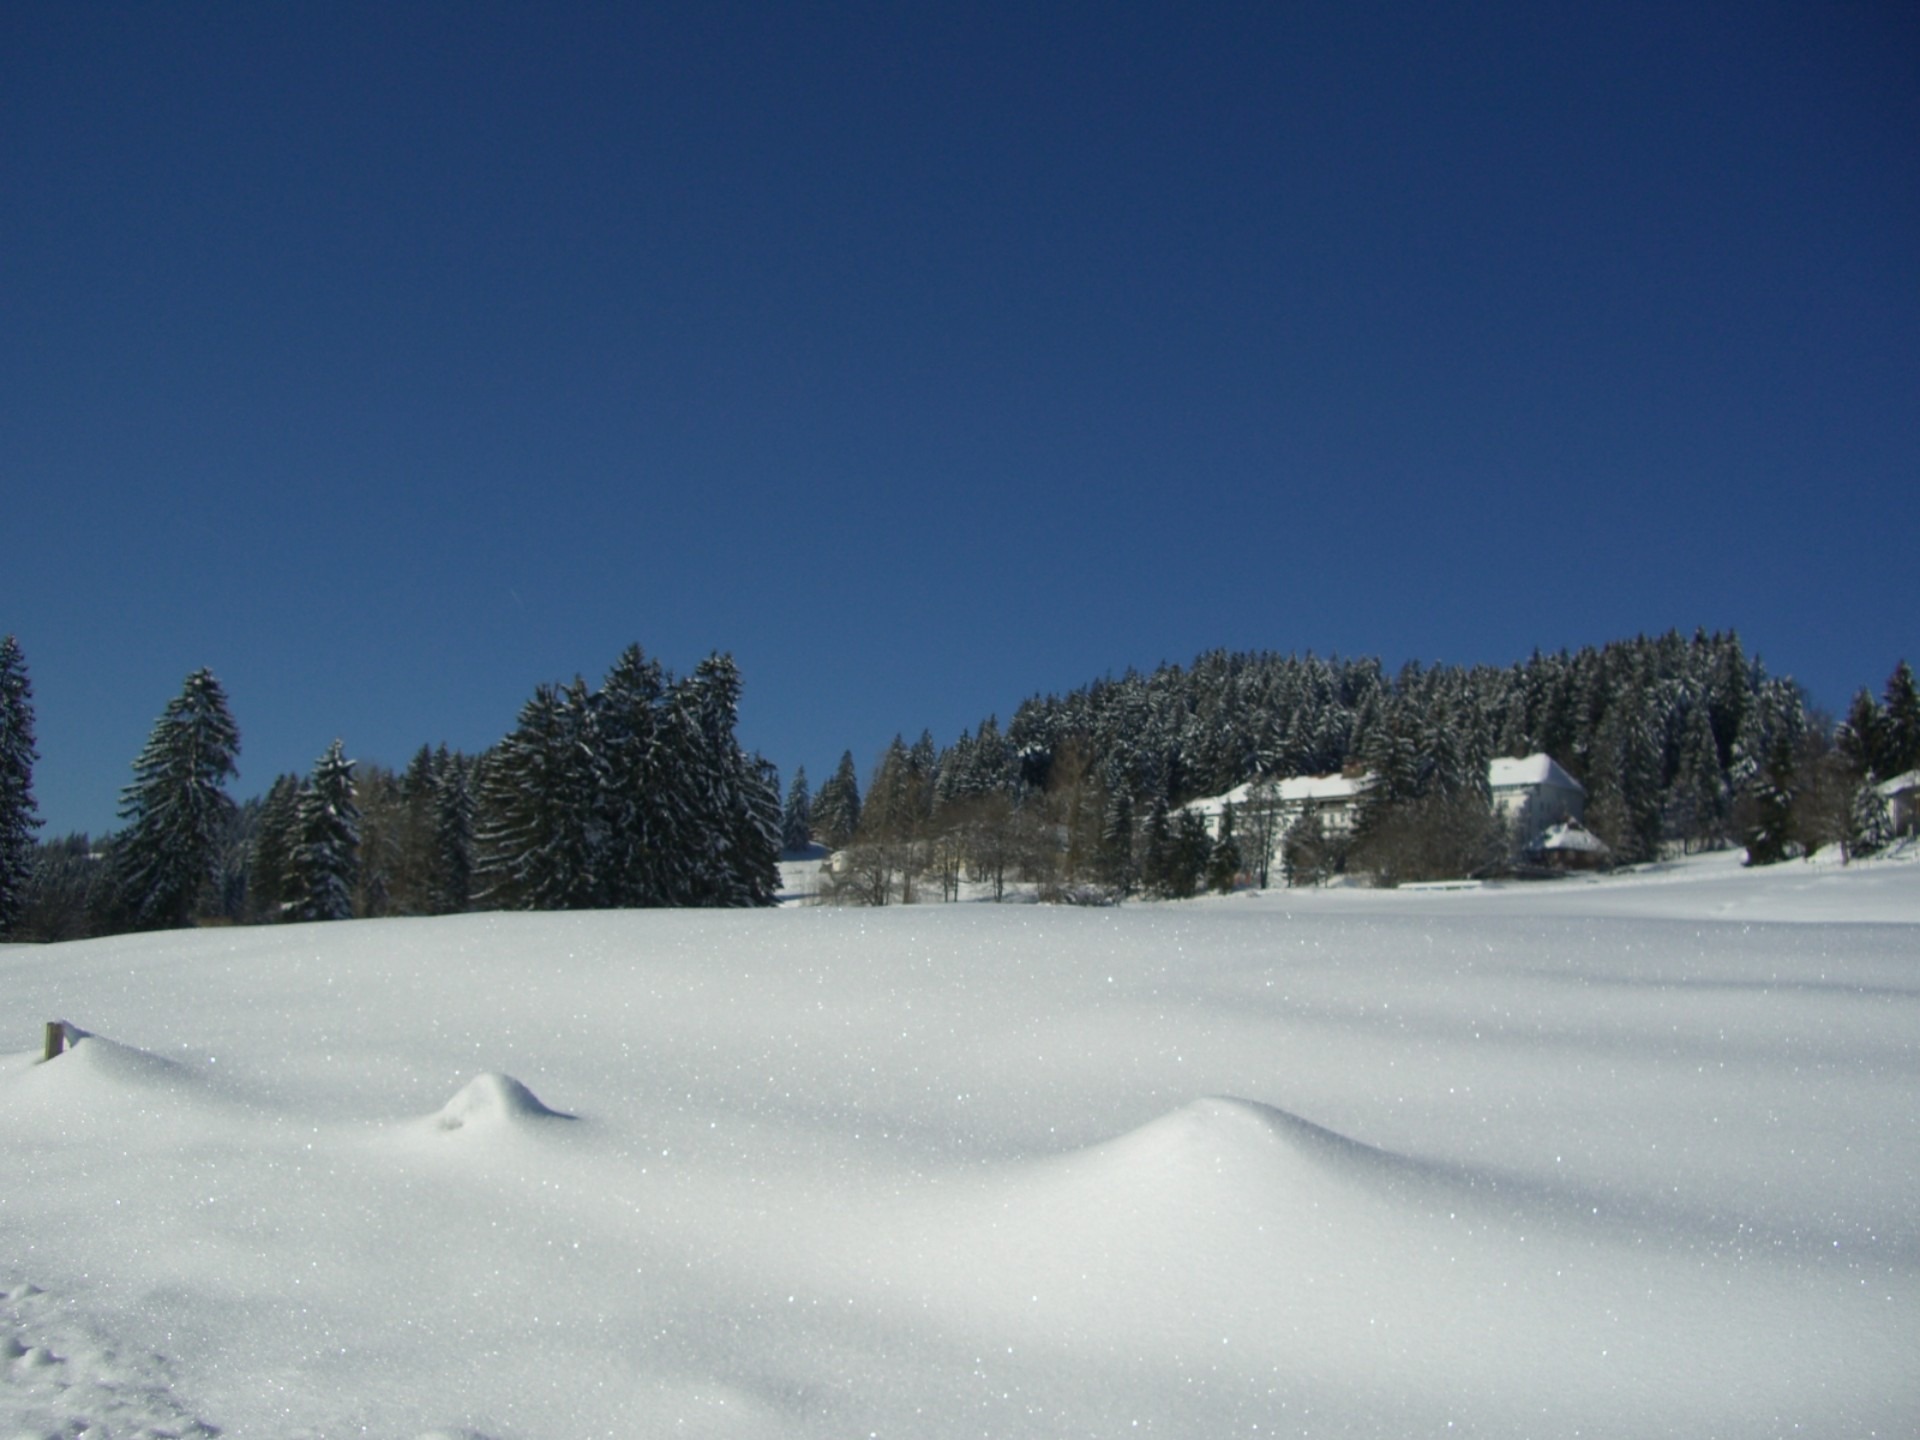
mountain, snow, winter, sky, white, mountain range, weather, blue, season, firs, piste, freezing, mittelberg, allgau, health clinic